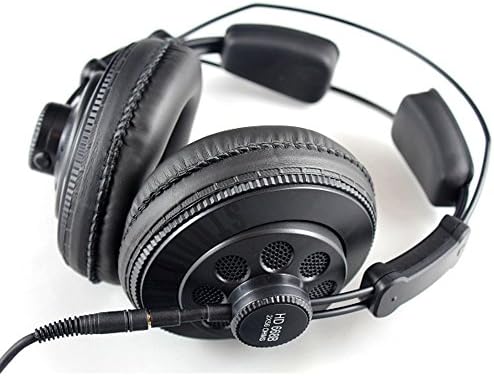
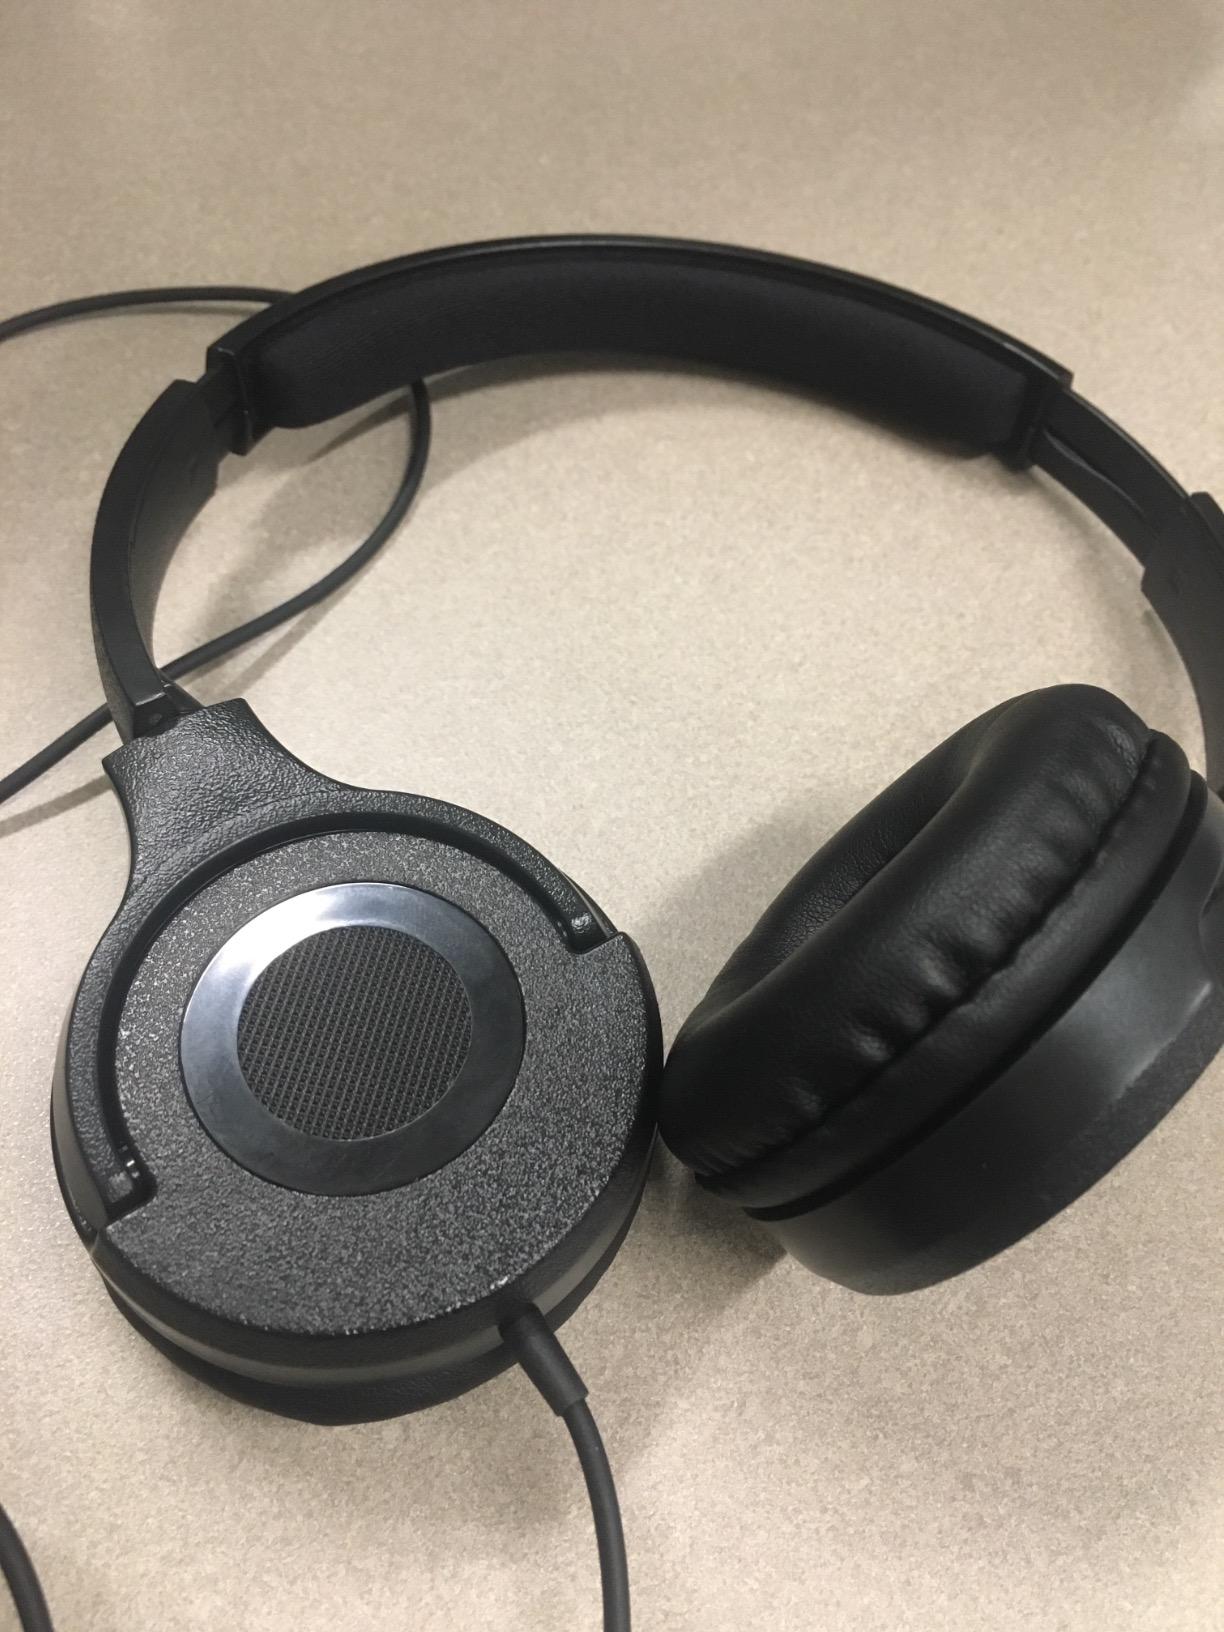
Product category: headphones
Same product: no